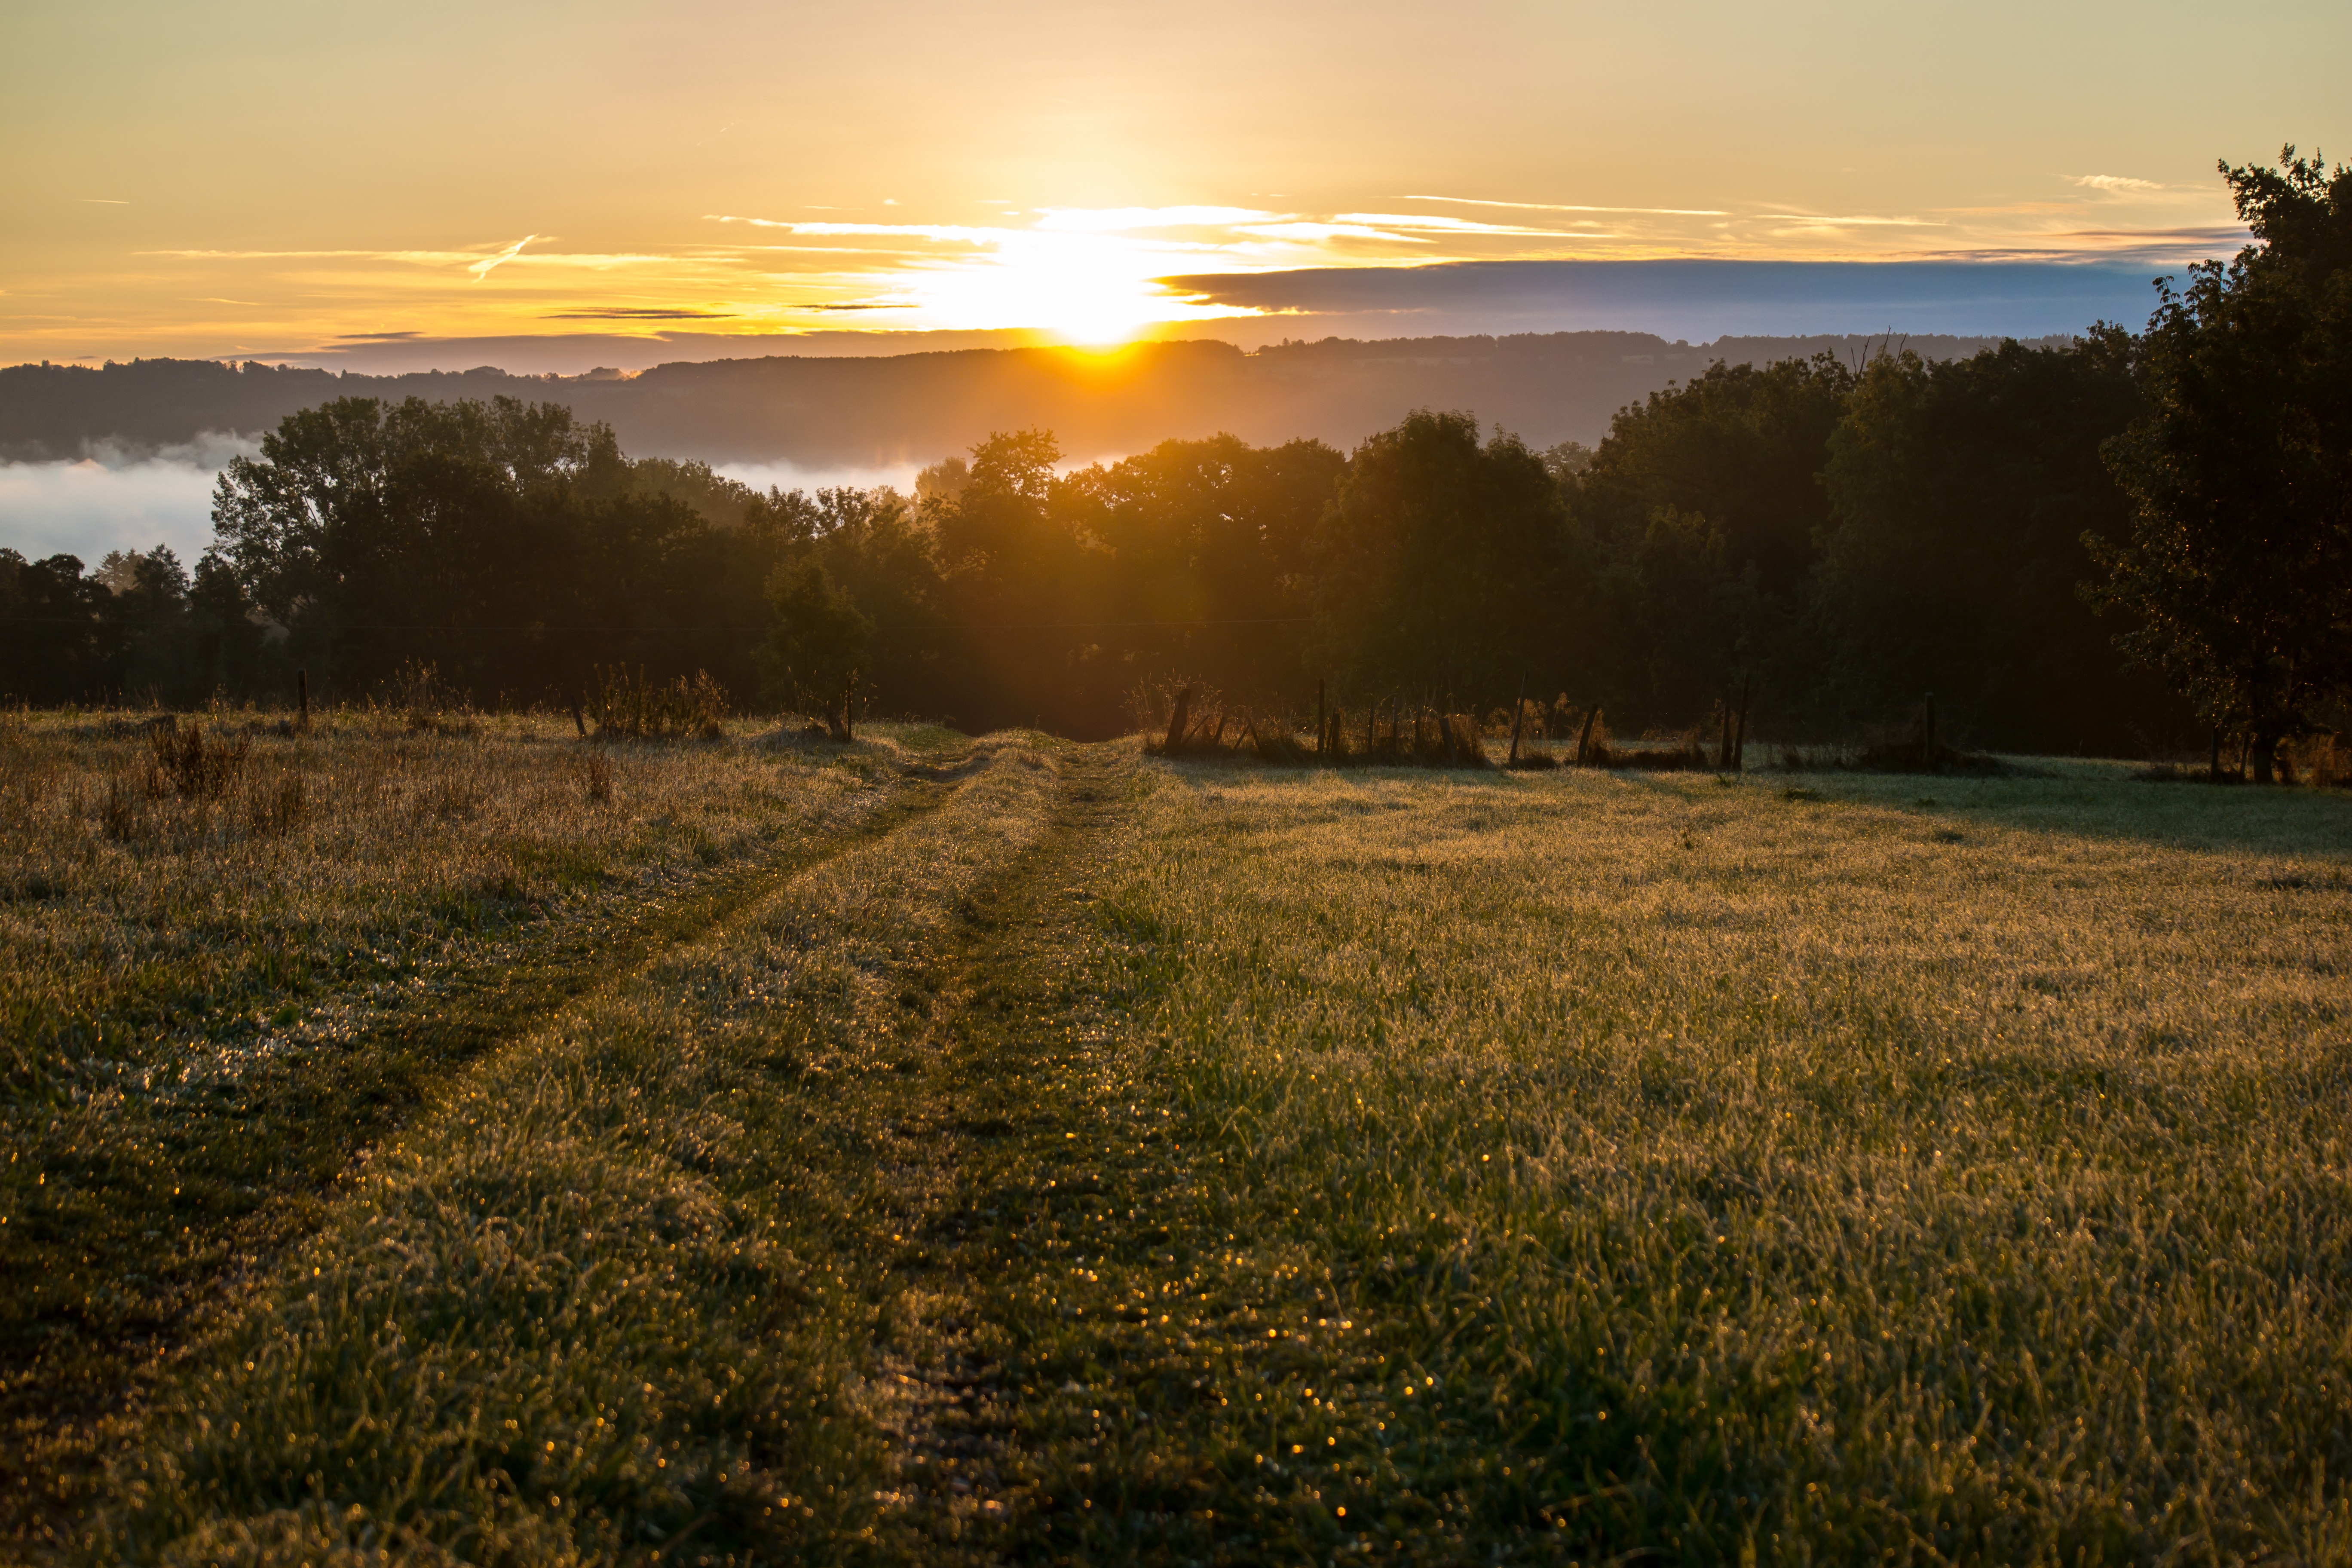
landscape, tree, nature, grass, horizon, cloud, sky, sun, fog, sunrise, sunset, mist, field, meadow, prairie, sunlight, morning, leaf, hill, dawn, atmosphere, dusk, evening, pasture, autumn, romantic, season, fog bank, clouds, mountains, grassland, germany, bavaria, habitat, mood, idyll, away, morgenstimmung, morning hour, morning sun, rural area, ammersee, atmospheric phenomenon, grass family